Government of Japan

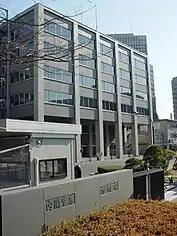
Cabinet Office Building

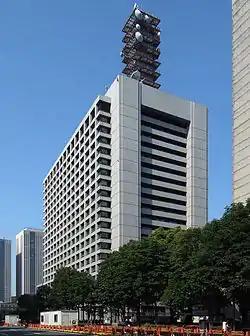
2nd Building of the Central Government

The consists of the Ministers of State and the Prime Minister. The members of the Cabinet are appointed by the Prime Minister, and under the Cabinet Law, the number of members of the Cabinet appointed, excluding the Prime Minister, must be fourteen or less, but may only be increased to nineteen should a special need arise. of the Constitution states that all members of the Cabinet must be civilians and the majority of them must be chosen from among the members of either house of the National Diet. The precise wording leaves an opportunity for the Prime Minister to appoint some non-elected Diet officials. The Cabinet is required to resign "en masse" while still continuing its functions, till the appointment of a new Prime Minister, when the following situation arises: